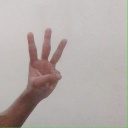
अक्षर: व